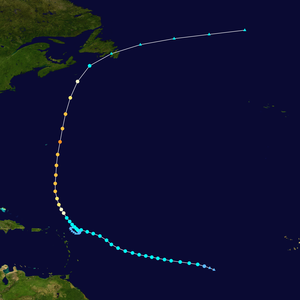
L’ouragan Ophelia est le 15ᵉ système tropical, le quatorzième à recevoir un nom et le troisième ouragan majeur de la saison cyclonique 2011 dans l'océan Atlantique nord. Formé à partir d'une onde tropicale venant de la côte africaine, Ophelia est devenu une circulation fermée le 20 septembre, un ouragan le 28 septembre et atteignit son maximum d'intensité, à la catégorie 4 de l'échelle de Saffir-Simpson, le 1ᵉʳ octobre 2011 en plein océan à l'est des Bermudes. Par la suite, Ophelia s'est dirigée vers le nord à nord-est de plus en plus rapidement tout en faiblissant. Ce large ouragan n'a touché la terre que dans le sud-est de Terre-Neuve, sur la péninsule d'Avalon, et seulement avec l'intensité d'une tempête tropicale. Cependant, elle a aussi affecté les Îles du Vent et les Bermudes. Ophelia n'a causé que des dommages mineurs et aucune mortalité.
La saison cyclonique 2011 dans l'océan Atlantique nord désigne une série de formations cycloniques officiellement débutée le 1ᵉʳ juin 2011 et terminée le 30 novembre 2011, selon la définition de l'Organisation météorologique mondiale. Ces dates délimitent la période annuelle des formations de cyclones tropicaux dans le bassin Atlantique. La première tempête, Arlene, s'est développée le 29 juin dans le Golfe du Mexique et a frappé Veracruz, tuant 25 individus. Pour la première fois depuis 1851, aucune des huit tempêtes précédemment citées n'avait atteint la force d'un ouragan. Cette force a été déclenchée lors du passage de l'ouragan Irene, le premier ouragan majeur de la saison, formé durant la fin du 2 août ; peu après, à 2 semaines d'intervalle, ouragan Katia devient le second ouragan majeur de la saison. Malgré le grand nombre de tempêtes tropicales formées durant la première moitié de la saison 2011, seules six des 19 tempêtes citées sont devenues ouragans.